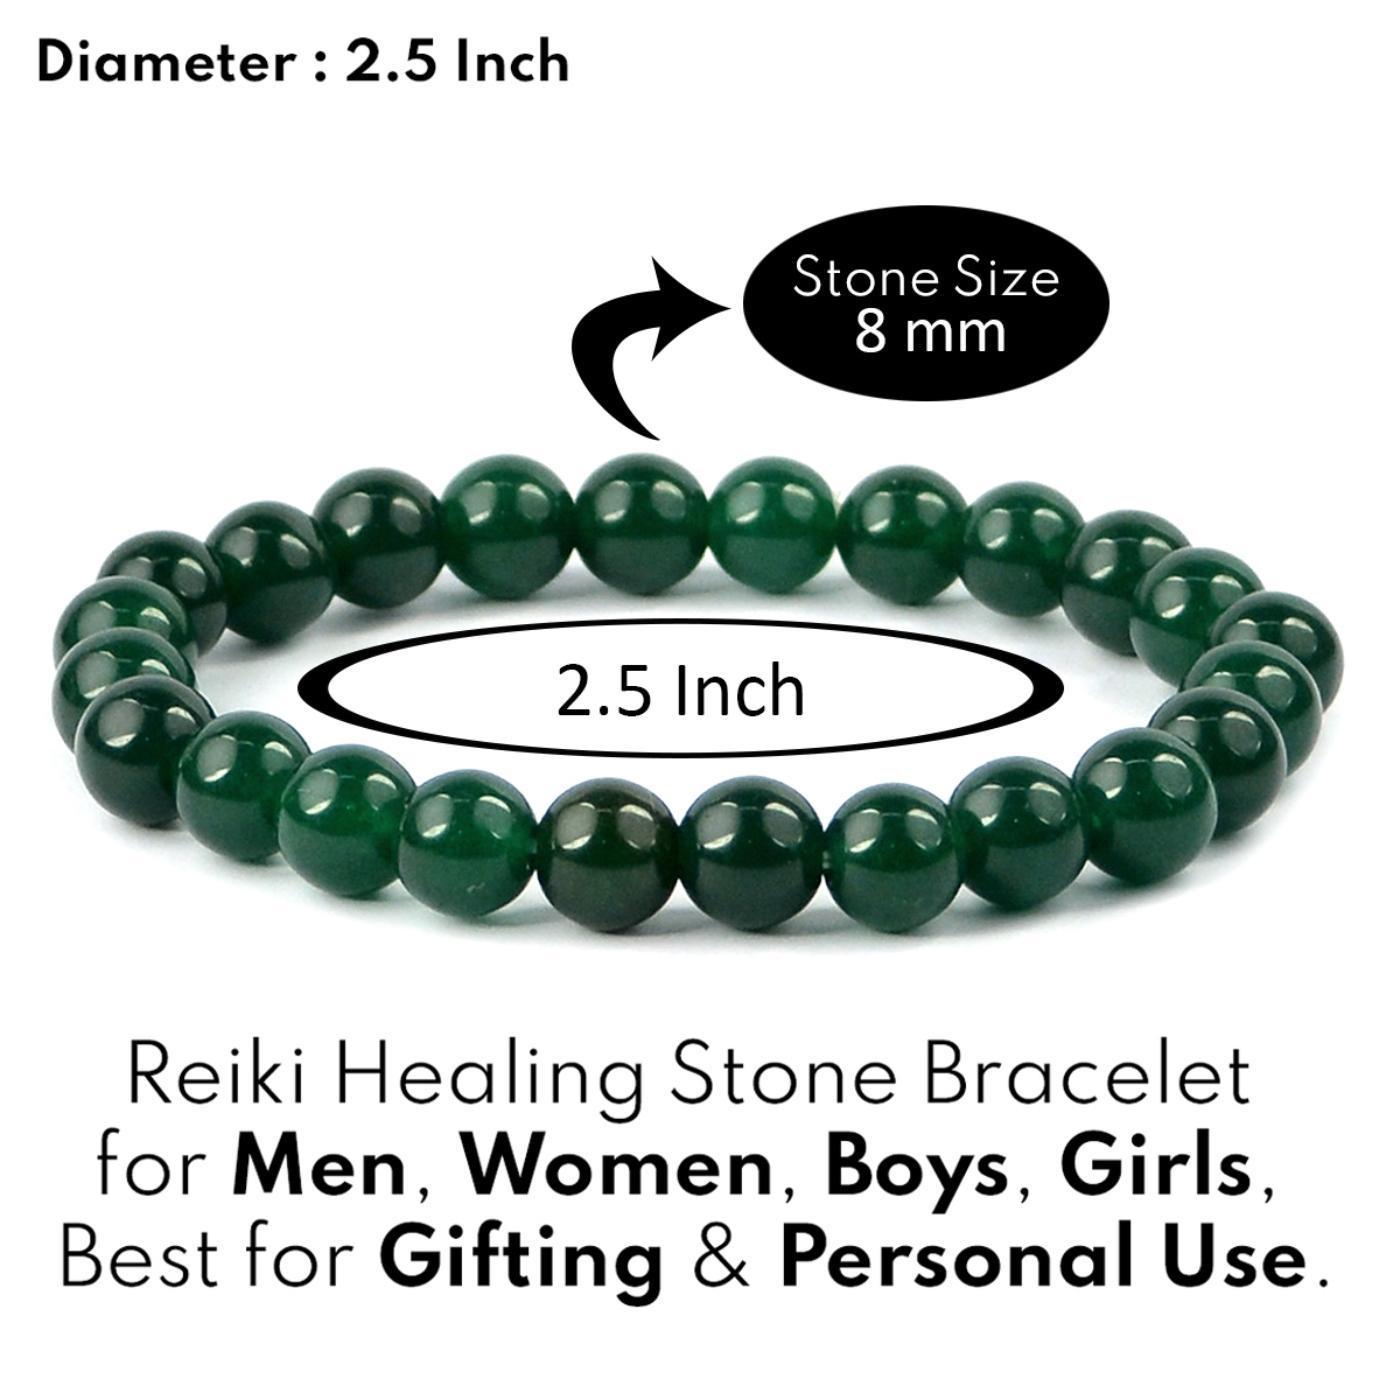
Reiki Crystal Products Green Aventurine Certified Bracelet Round Bead 6 mm Bracelet for Reiki And Crystal Healing
Type: Bracelets & Bangles
Brand: Reiki Crystal Products
Price: Rs. 499
Stretchable Elastic Handmade Natural Crystal Stone Bracelet | Diameter : 2.5 Inch. | Stone Size - 8 mm | Charged By Reiki Grand Master & Vastu Expert
Features: Stretchable Elastic Handmade Natural Crystal Stone Bracelet | Diameter : 2.5 Inch. | Stone Size - 8 mm | Charged By Reiki Grand Master & Vastu Expert,Natural Healing Stone for Reiki Healing, Crystal Healing, Numerology, Tarot, Astrology, Vastu, Angle Healing & Feng Shui,100% Authentic, Original and Natural Healing Stone / Crystal - small holes, crack marks on the surface or inside the stones are often visible,Material : Natural Healing Stones See Images & Product Description For Healing Properties /Advantages,Stylish Party-Daily-Office-Casual Wear Reiki Healing Stone Bracelet for Men, Women, Boys, Girls. Best for Gifting & Personal Use.
Included: Pack of 1 X Green Aventurine_8mm_Certified_Bracelet